Edmond Malone

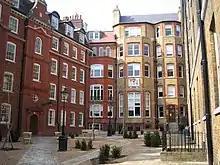
Inner Temple

Malone probably entered the Inner Temple in January 1763, but few records survive of his studies there; except that he was "invited to come to the bench table" in the commons—an honour Peter Martin describes as comparable to becoming a Warden in a guild—on 10 May 1763. Outside schoolwork he published satirical articles about the government and on the abuse of the English language, and made corrections to the text in his copy of a new edition of Jonathan Swift's correspondence. He was admitted to the Inner Temple the same year as James Boswell—a coincidence Martin thinks "literary historians cannot fail to wonder at"—but there is nothing to indicate that they ever crossed paths there.